Deborah Tannen

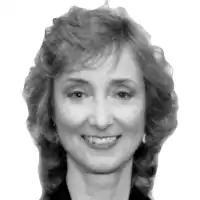
Deborah Tannen in 2013

Deborah Frances Tannen (born June 7, 1945) is an American author and professor of linguistics at Georgetown University in Washington, D.C. Best known as the author of "You Just Don't Understand", she has been a McGraw Distinguished Lecturer at Princeton University and was a fellow at the Center for Advanced Study in the Behavioral Sciences following a term in residence at the Institute for Advanced Study in Princeton, New Jersey.